Claudio Baglioni

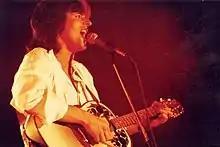
Baglioni in 1982

On 6 June 1998, he held the concert event of the year at the Olympic stadium in Rome, the concert totaled over 100,000 spectators thanks to the stage in the center and the spectators who filled the stadium, still this record remains undefeated by any event, both musical and sporty.